Wesley Bolin

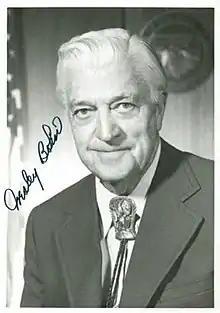

Harvey Wesley Bolin (July 1, 1909 – March 4, 1978) was an American Democratic Party politician who served as the 15th governor of Arizona between 1977 and 1978. His five months in office mark the shortest term in office for any Arizona governor. Prior to ascending to the Governorship, Bolin was the longest serving Secretary of State of Arizona, serving 28 years from 1949 until he succeeded to the governorship in 1977 following the resignation of his predecessor.